Harvinder Mankkar

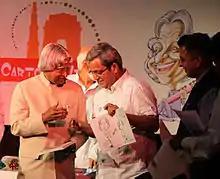
Harvinder Mankkar with Dr. APJ Abdul Kalam on inauguration of his life history

His characters Bhootnath, Mamaji and Amar-Akbar published in Nutan Chitrakatha gained huge popularity. His other characters that got famous are Chatkoo-Matkoo, Chutki, Natkhat Neetu and Jambaaz Deva. In 1980, he started the comic series Motu Patlu, whose ongoing success is a precedent. He has worked with many well known publishers over time.